Dziady

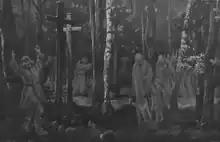
Cemetery on dziady's night. Stanislaw Bagenski.

During this holiday, there were numerous prohibitions concerning the performance of various works and activities that could disturb or even threaten the peace of the souls on earth. The following were prohibited: loud behaviour at the table and suddenly getting up (which could frighten souls), cleaning from the table after supper (so that souls could feed), pouring water after washing dishes through the window (so as not to pour over the souls staying there) smoking in the oven (this way – as it was believed – souls would sometimes get home), sewing, weaving or spinning (so as not to sew or tie up a soul that could not return to "that world") or working on flax.